Sport in Cardiff

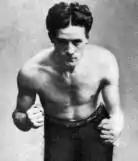

The Cardiff Half Marathon takes place in the city each October, attracting up to 27,500 registered runners and 50,000 spectators annually. It is one of the largest road races in Great Britain and is organised by not-for-profit social enterprise Run 4 Wales. It has hosted the prestigious World (2016) Commonwealth (2018) British (2014/2015) and Welsh (Annually) Half Marathon Championships and holds a World Athletics Elite Road Race Label. The race is also a part of SuperHalfs, a series of leading international half marathon races including Lisbon, Prague, Berlin, Valencia and Copenhagen and attracts thousands of international participants each year.